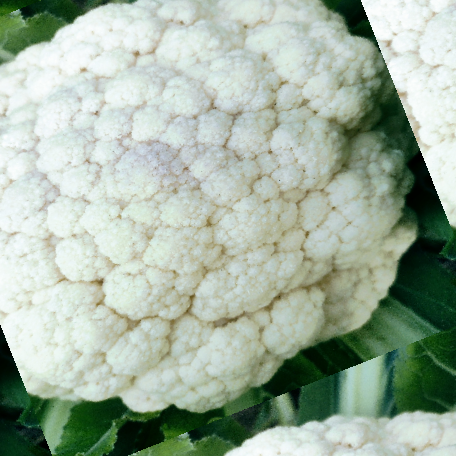
Label: Disease Free